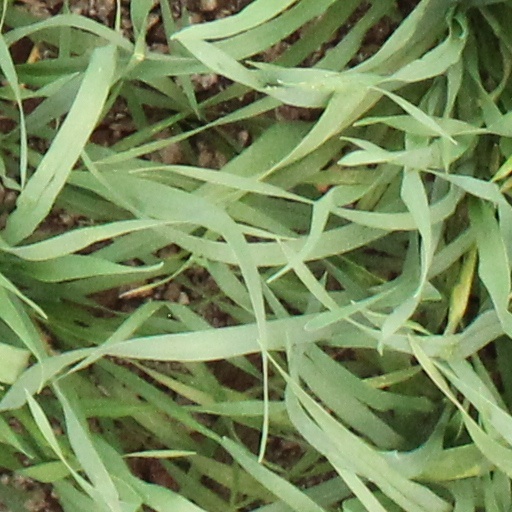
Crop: wheat